Sailing at the 1920 Summer Olympics

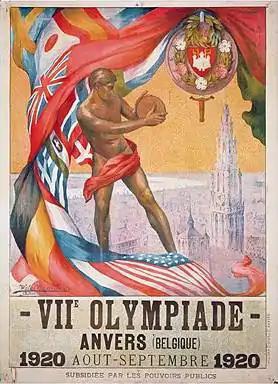
Poster Anvers 1920

Sailing/Yachting is an Olympic sport starting from the Games of the 1st Olympiad (1896 Olympics in Athens, Greece). With the exception of 1904 and the canceled 1916 Summer Olympics, sailing has always been included on the Olympic schedule.